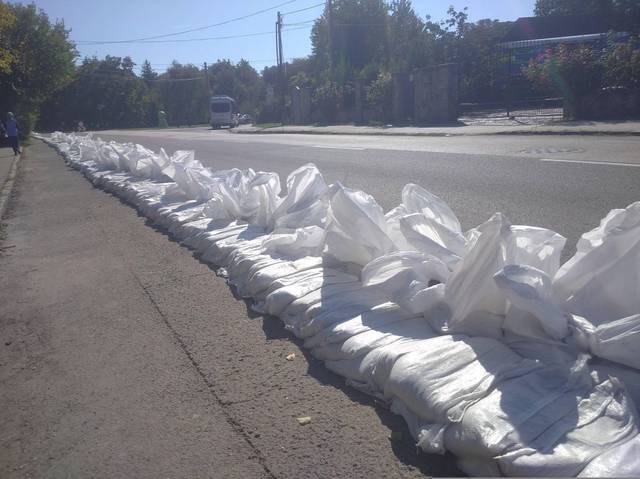
Region: Hungary
Coordinates: 47.676, 19.08